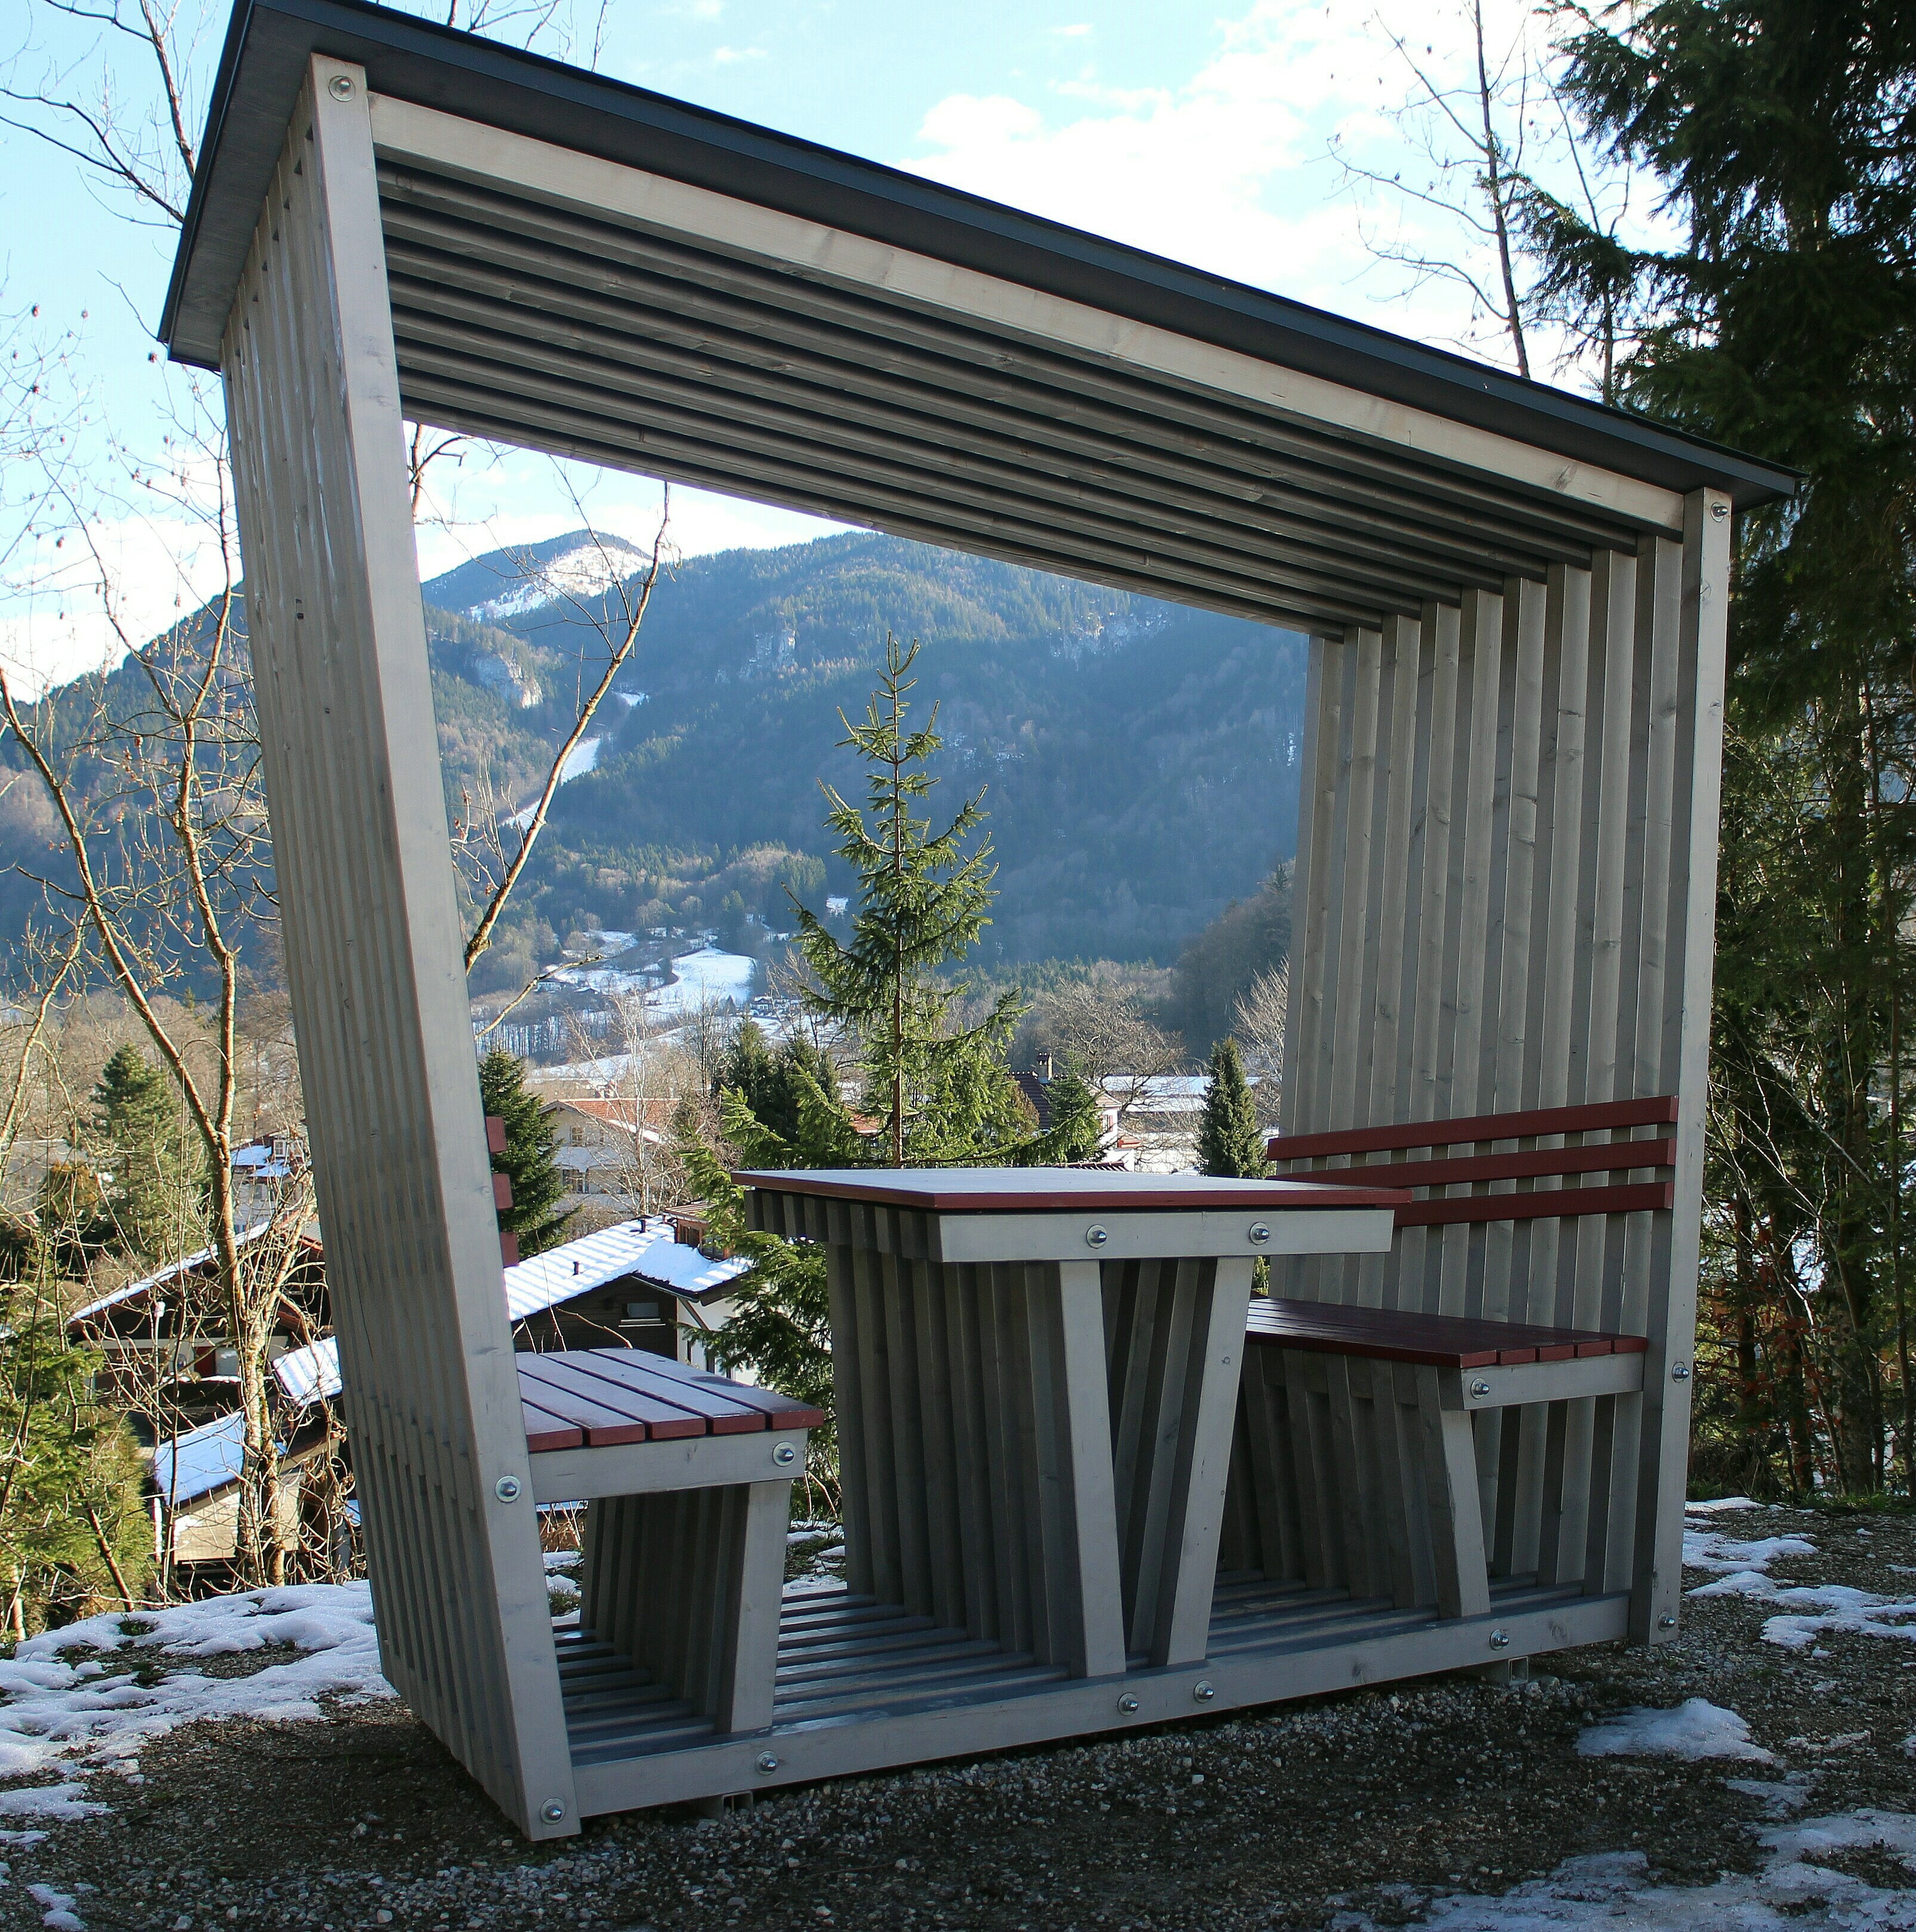
table, nature, architecture, bench, house, seat, home, shed, porch, canopy, cottage, backyard, facade, gazebo, rest, set, sit, wooden bench, bank, pavilion, out, siding, click, bank seat, seat set, outdoor structure